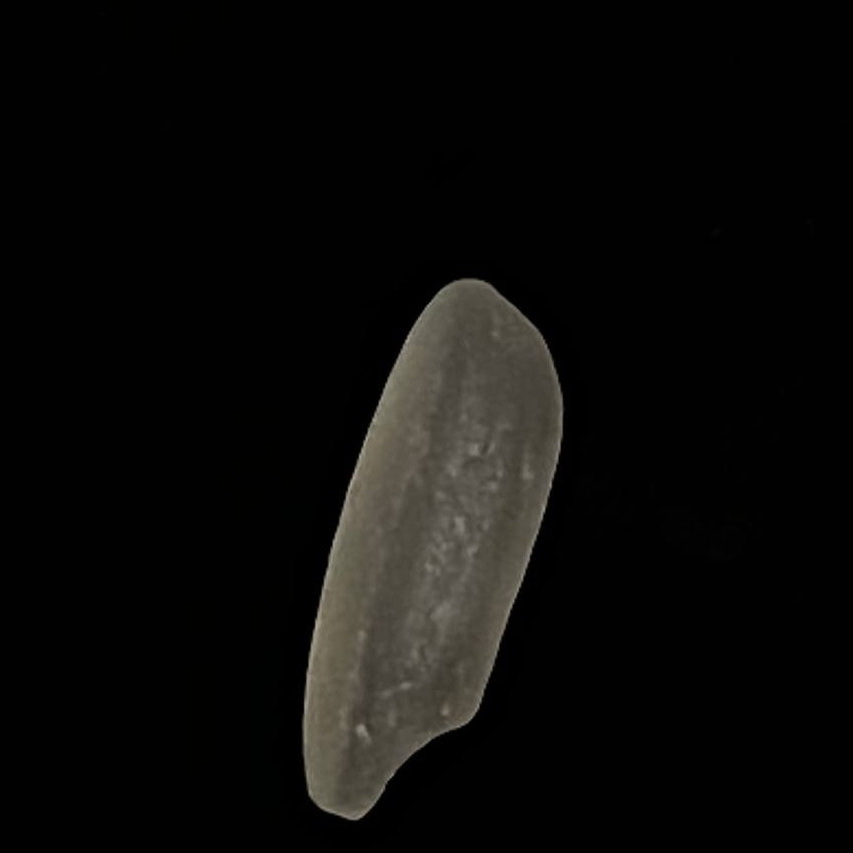
Rice variety: Subol_Lota